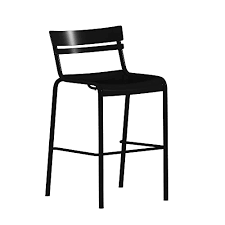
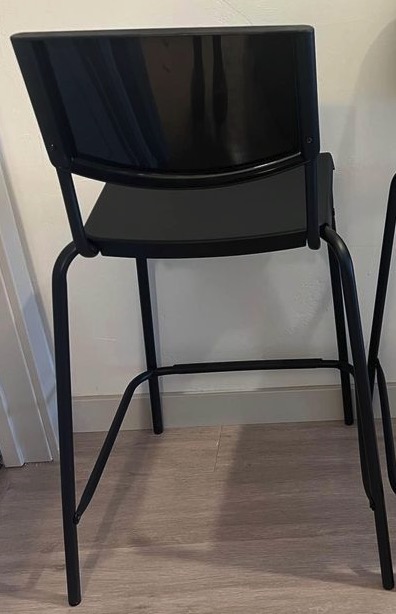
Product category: stool
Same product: no